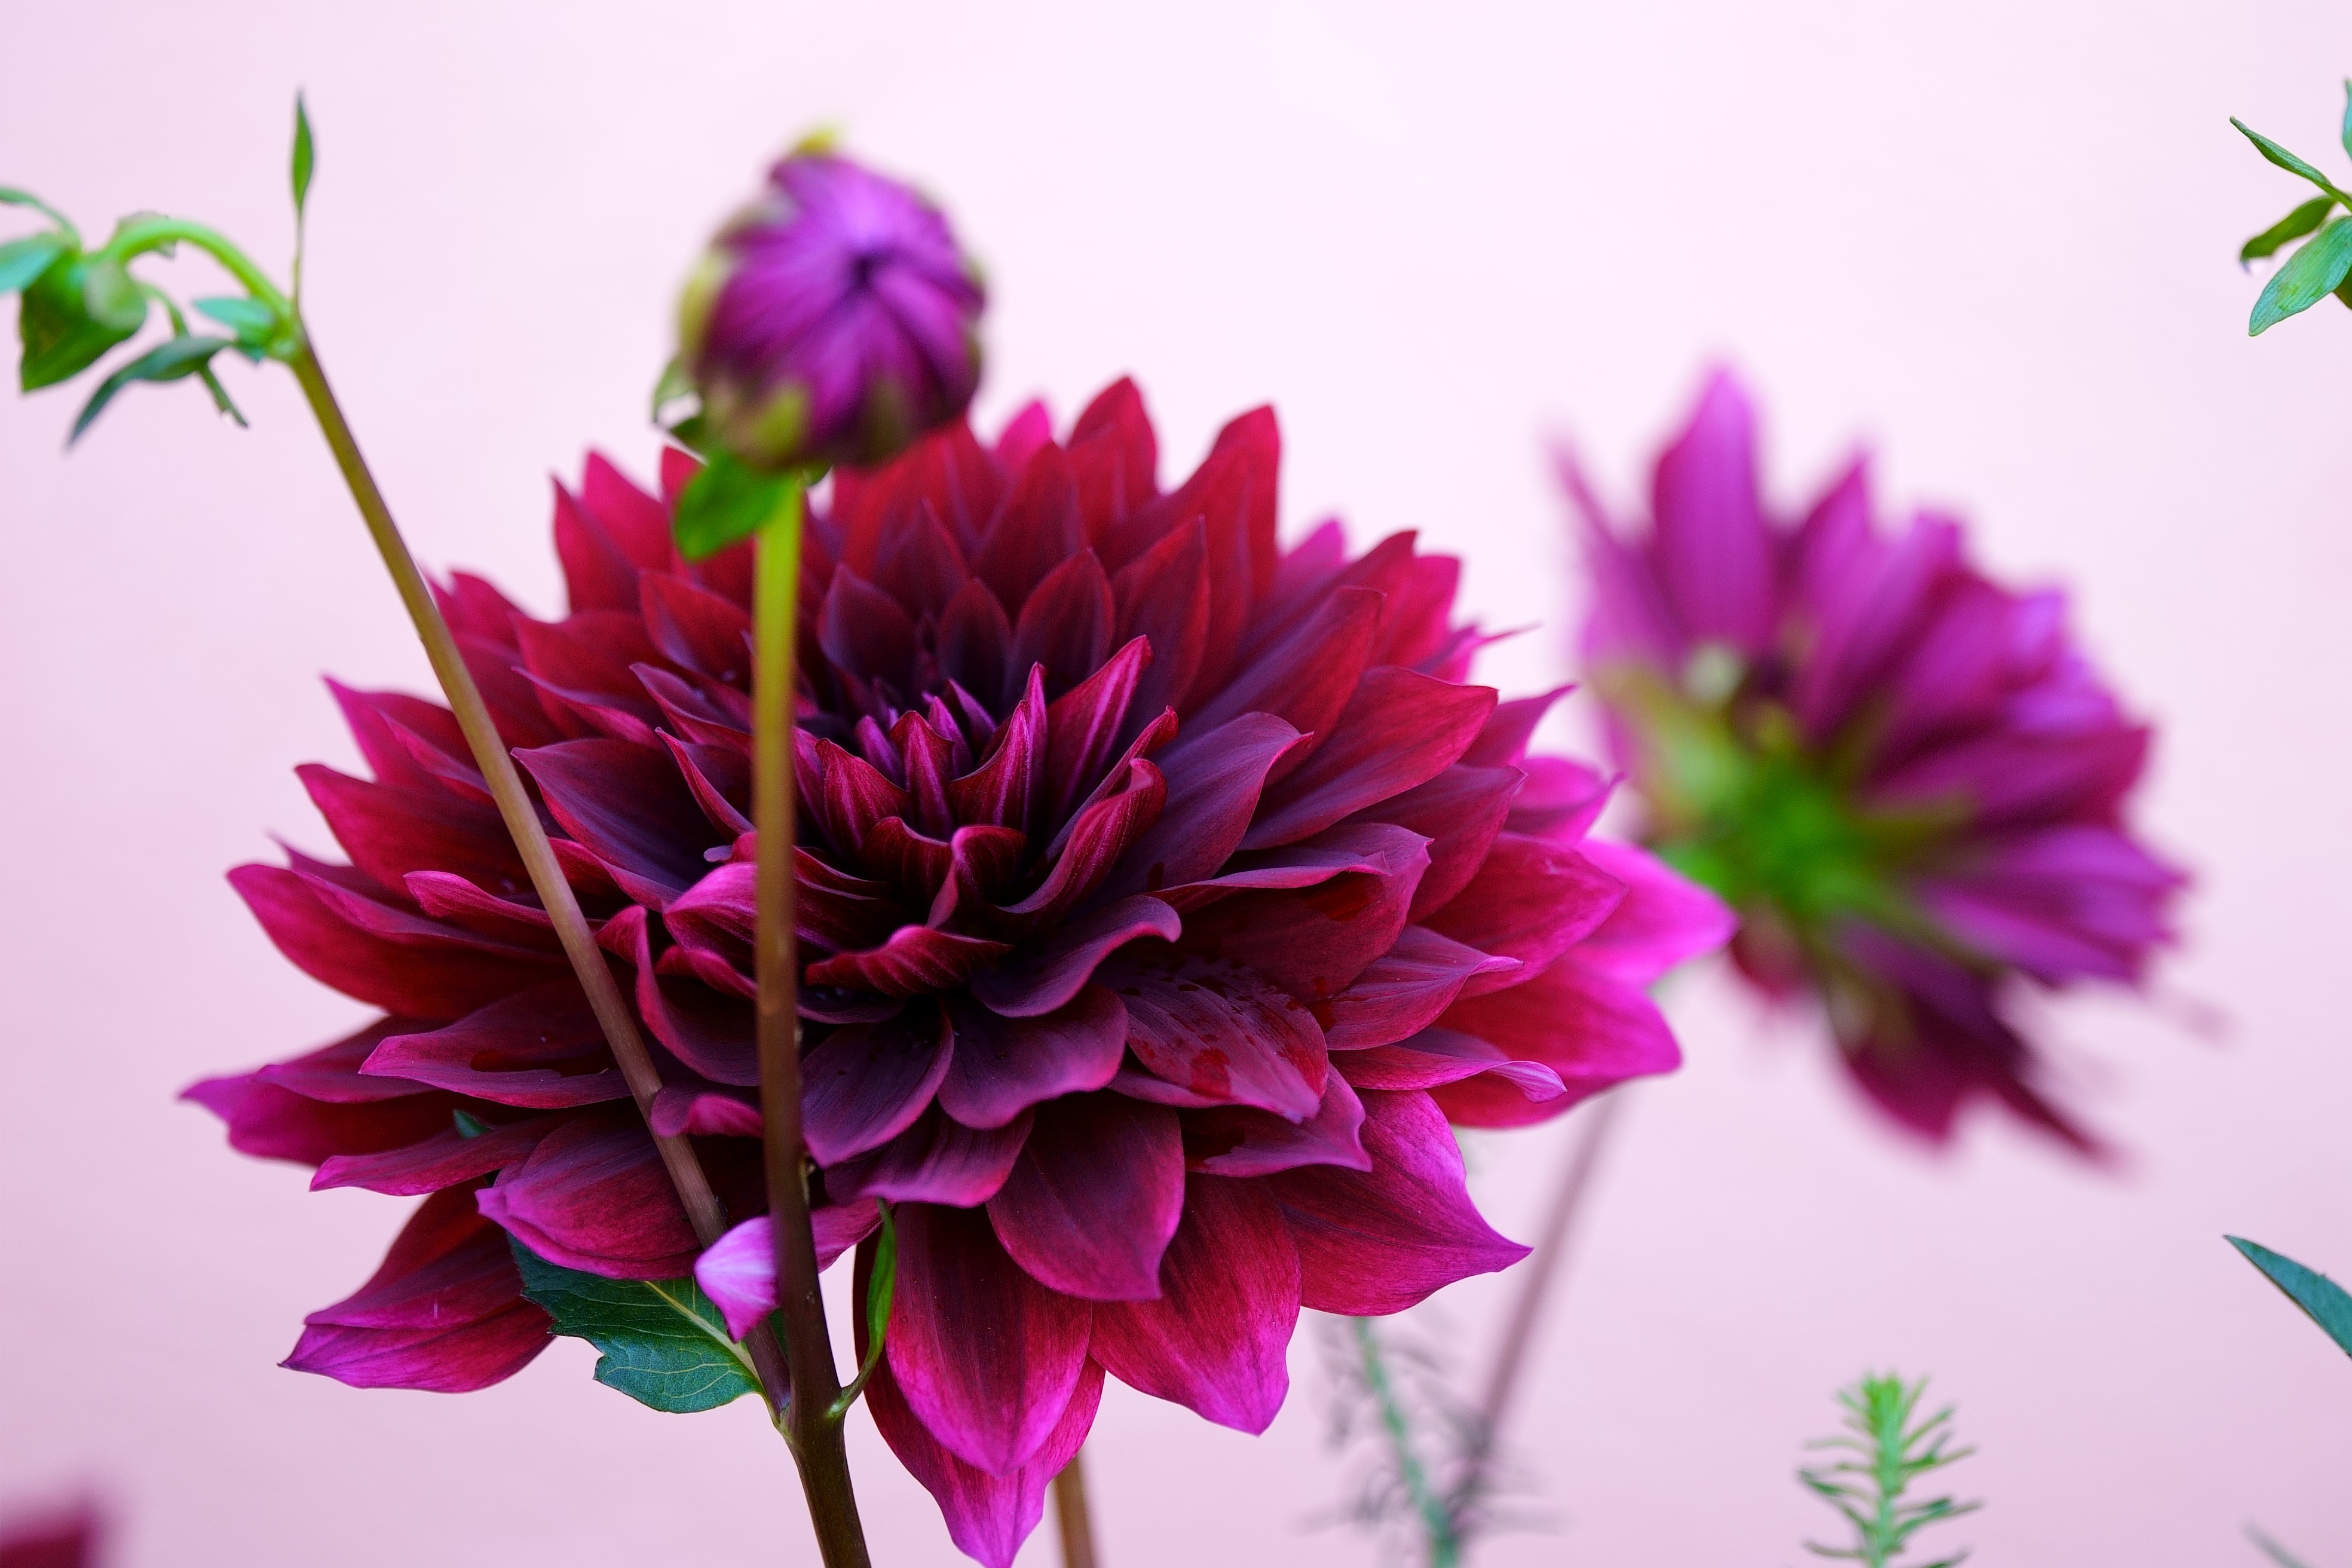
natural, flower, plant, purple, petal, pink, magenta, flower arranging, flowering plant, herbaceous plant, annual plant, cut flowers, floristry, artificial flower, floral design, Pedicel, macro photography, event, wildflower, plant stem, daisy family, pink family, art